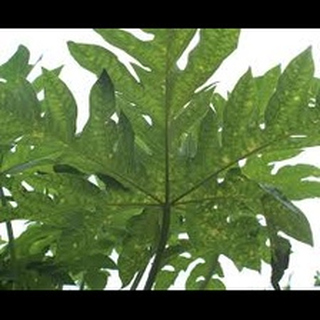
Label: wheat_tan_spot